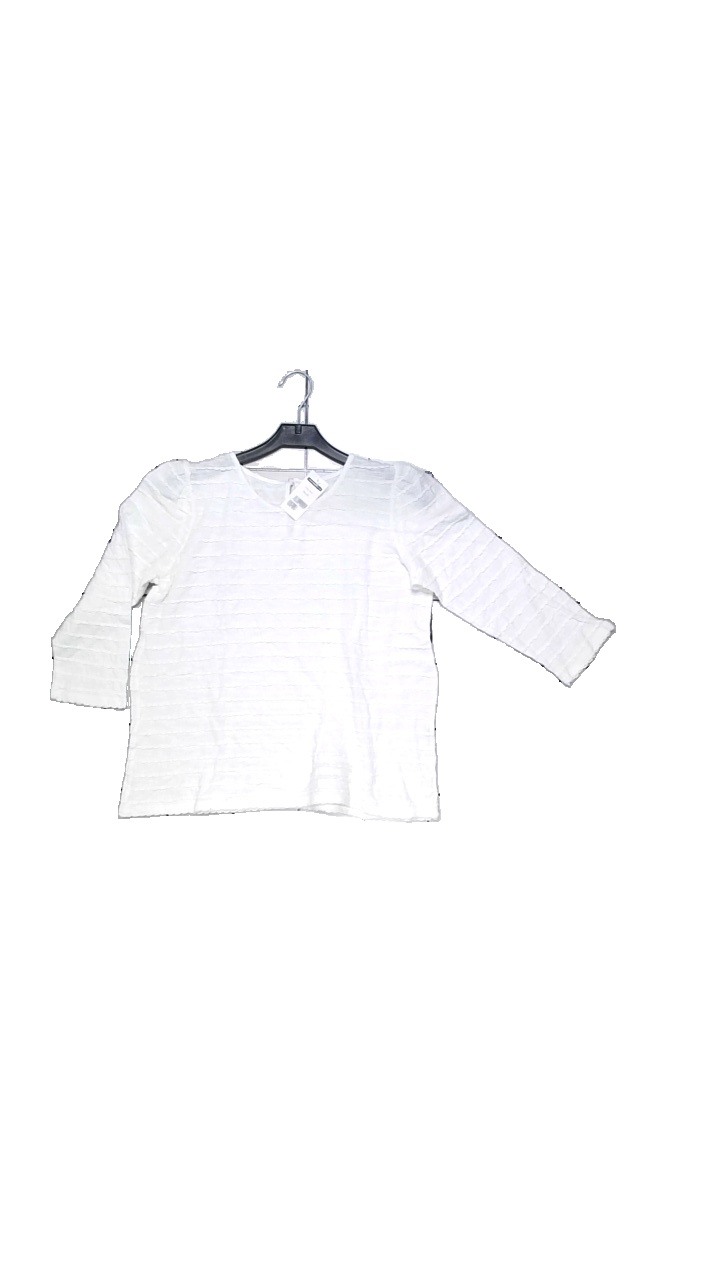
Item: Top (Ladies)
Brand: Missing
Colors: White
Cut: Regular
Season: All
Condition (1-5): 4
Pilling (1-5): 3
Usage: Reuse
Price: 50-100